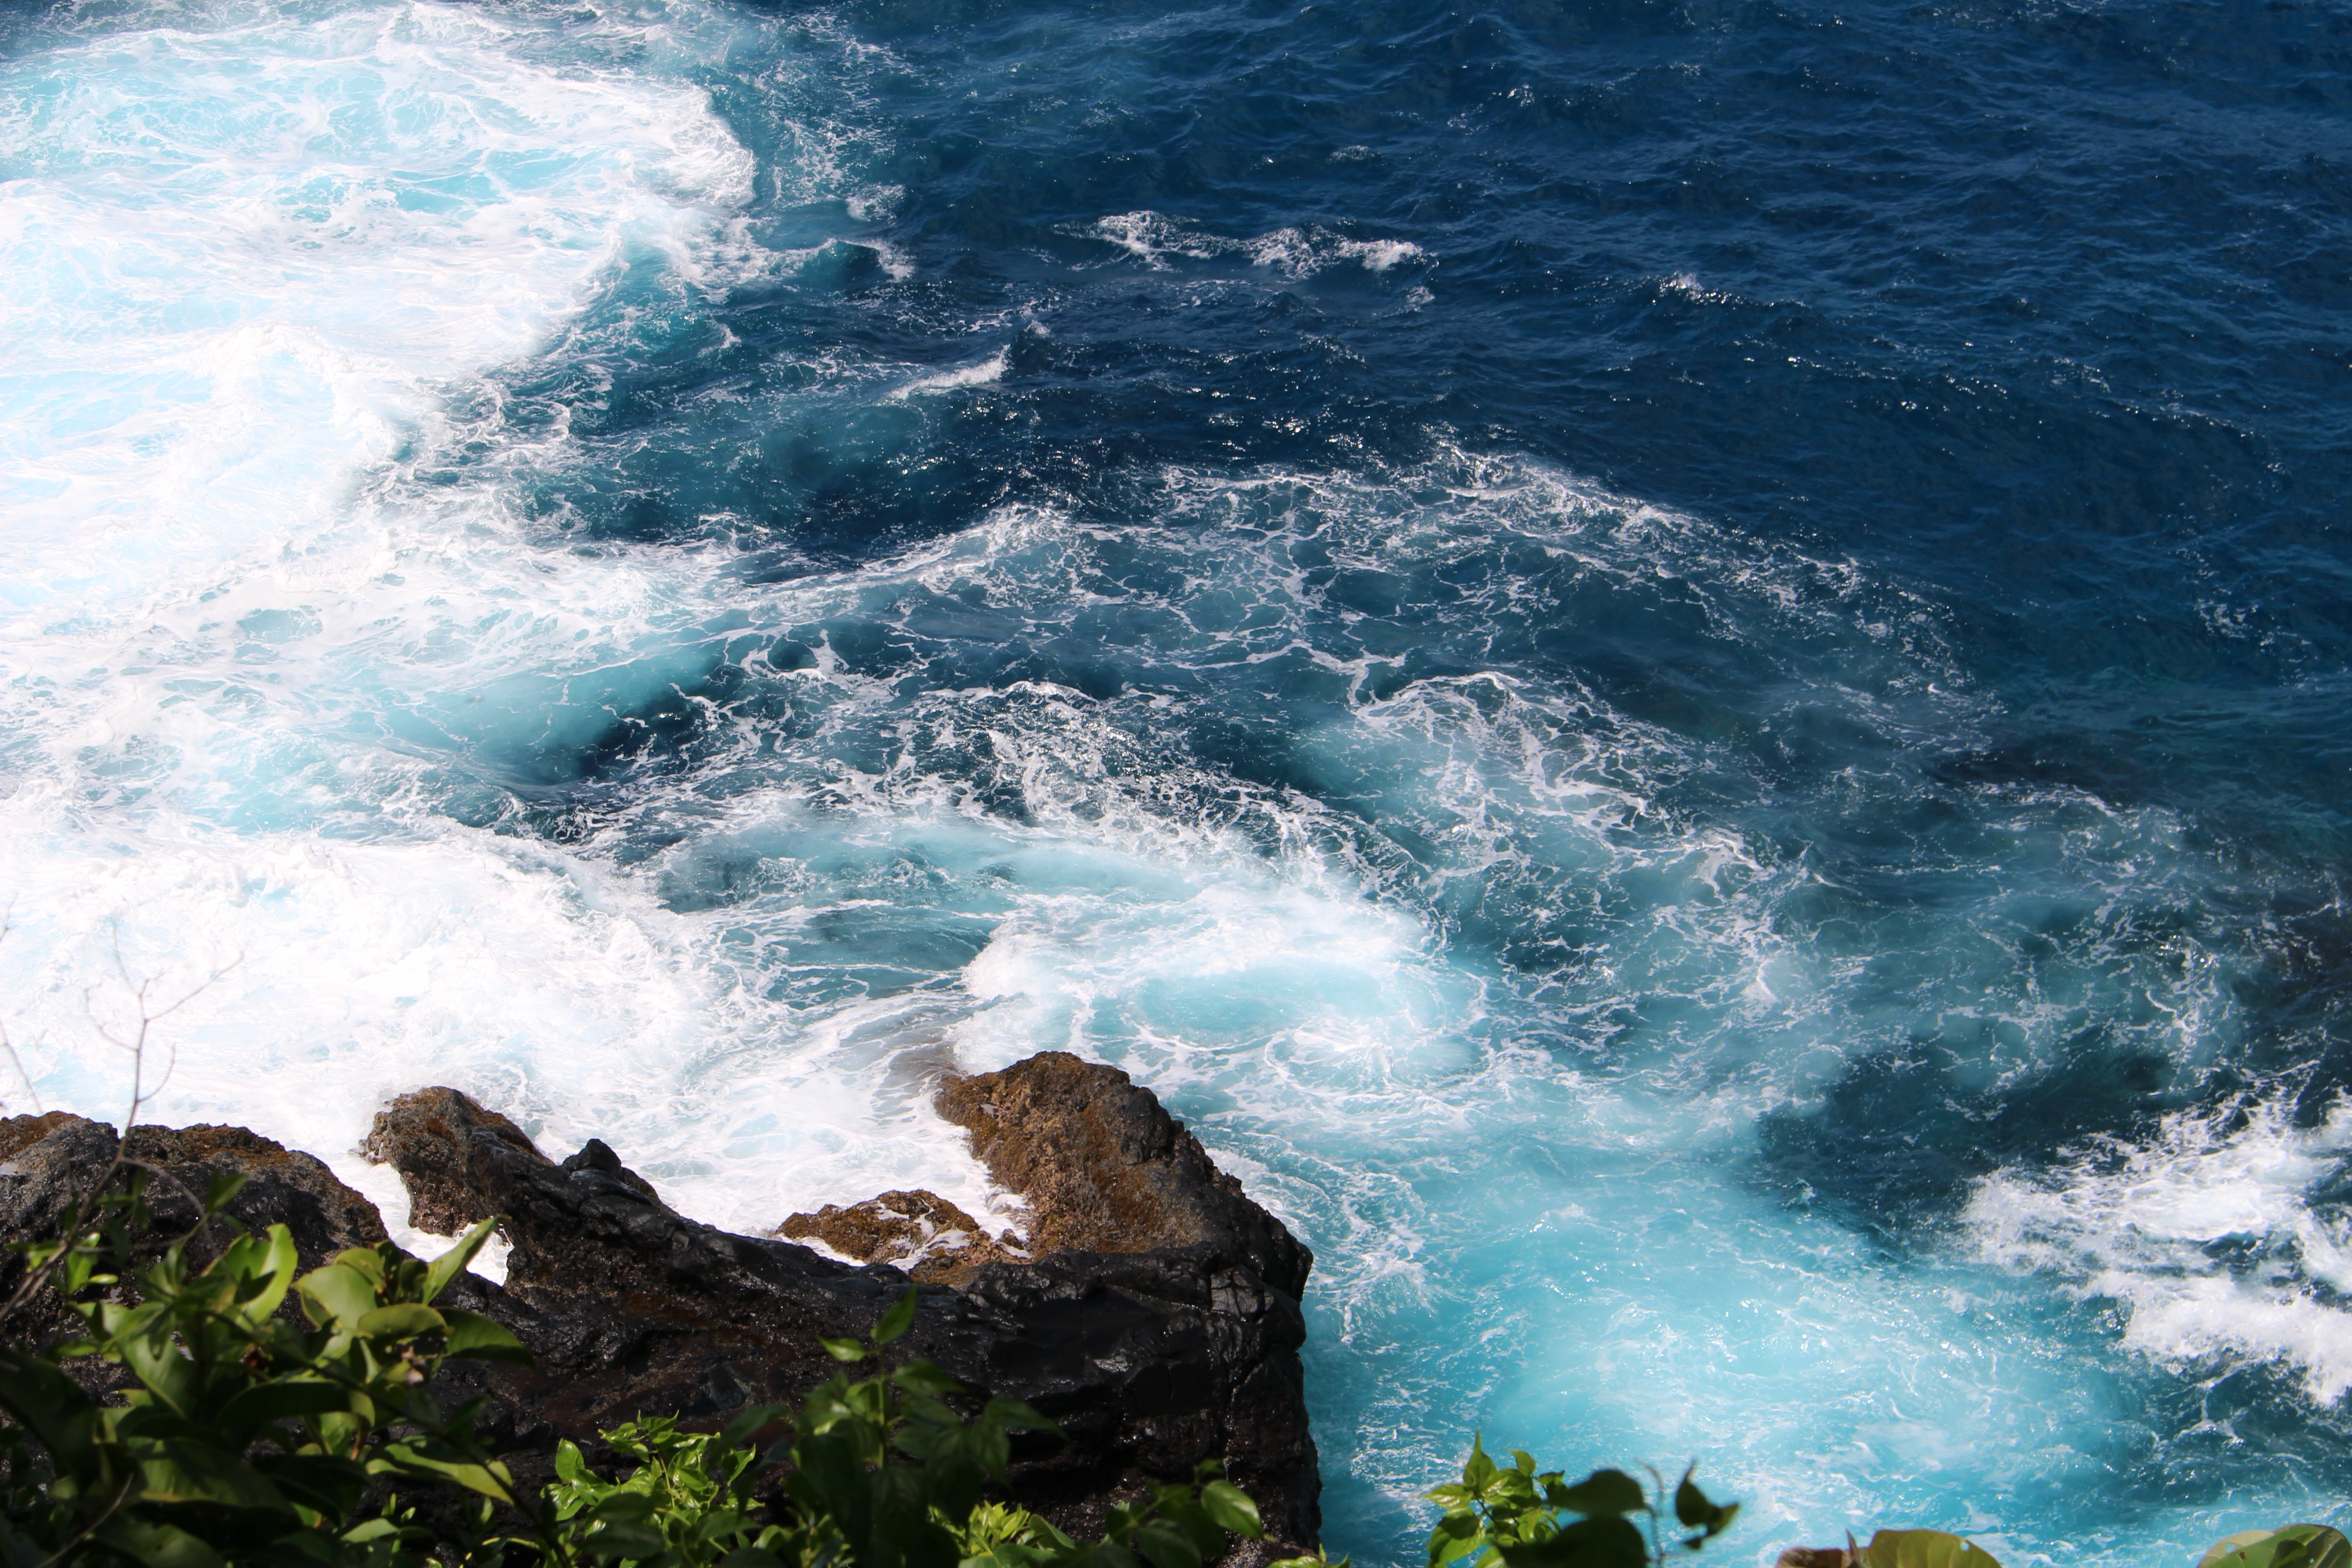
sea, coast, rock, ocean, shore, wave, cliff, rapid, terrain, cape, wind wave